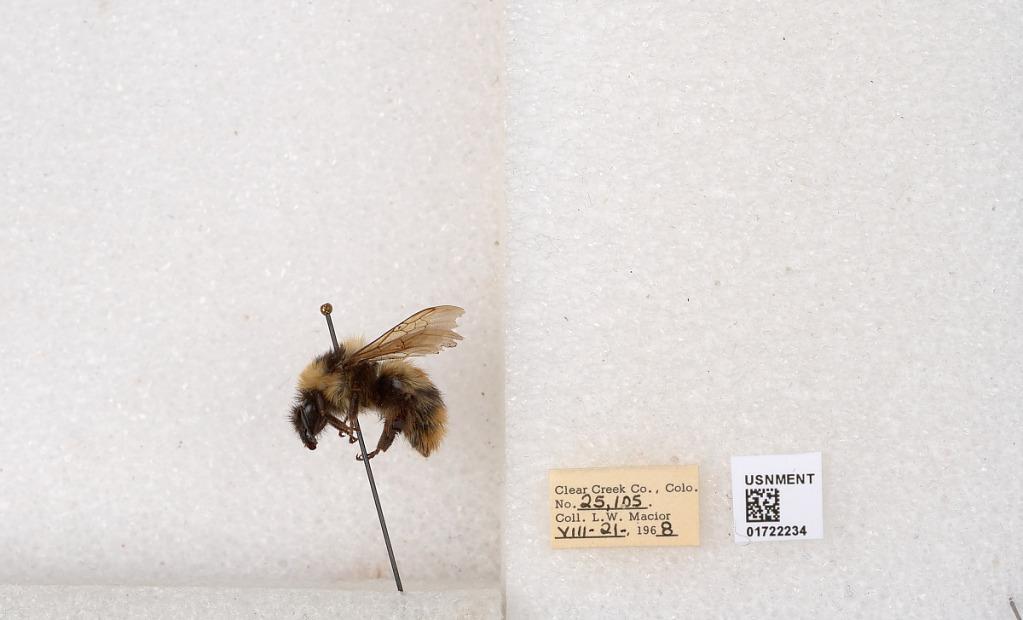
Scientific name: Bombus kirbyellus
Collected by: L. Macior
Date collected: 1968-8-21
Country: United States
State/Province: Colorado
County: Clear Creek
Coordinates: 39.6891, -105.644